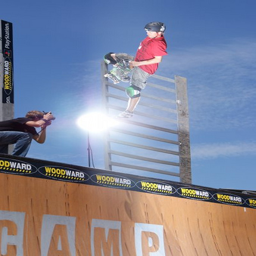
A person is taking pictures of the skateboarder jumping on a half pipe.
A young person who is competing in a highest jump contest.
a male skateboarder in a red shirt is doing a trick
A skateboarder launching into the air out of a half pipe.
The skateboarder is flying in the air off the halfpipe.